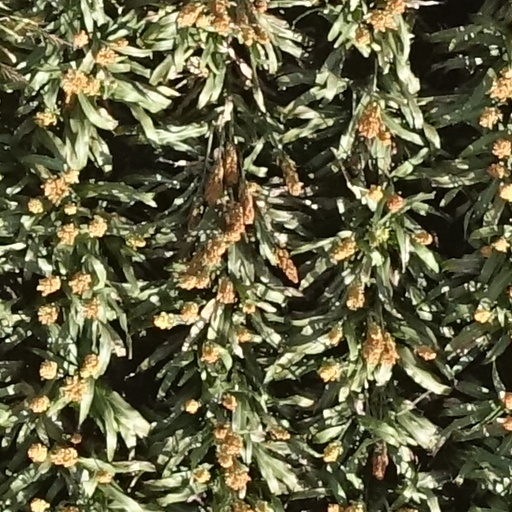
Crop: sorghum